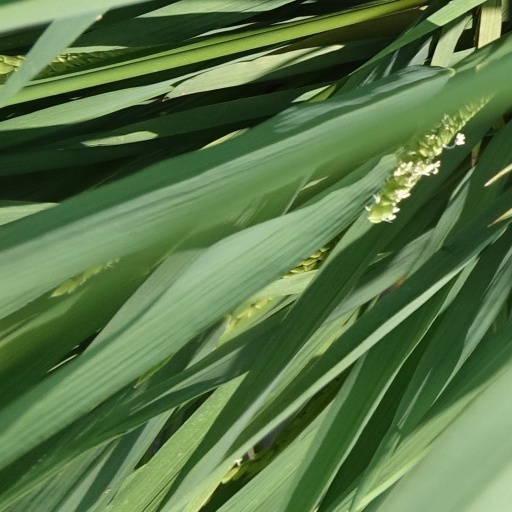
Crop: rice